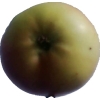
Label: Apple 11